Papal fanon

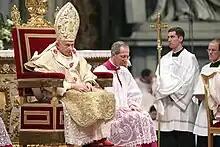
Pope Benedict XVI wearing the fanon at Epiphany 2013

The fanon was regularly used until the Second Vatican Council but then fell into disuse, with Pope John Paul II wearing it once in the early 1980s during a visit to a Roman convent.